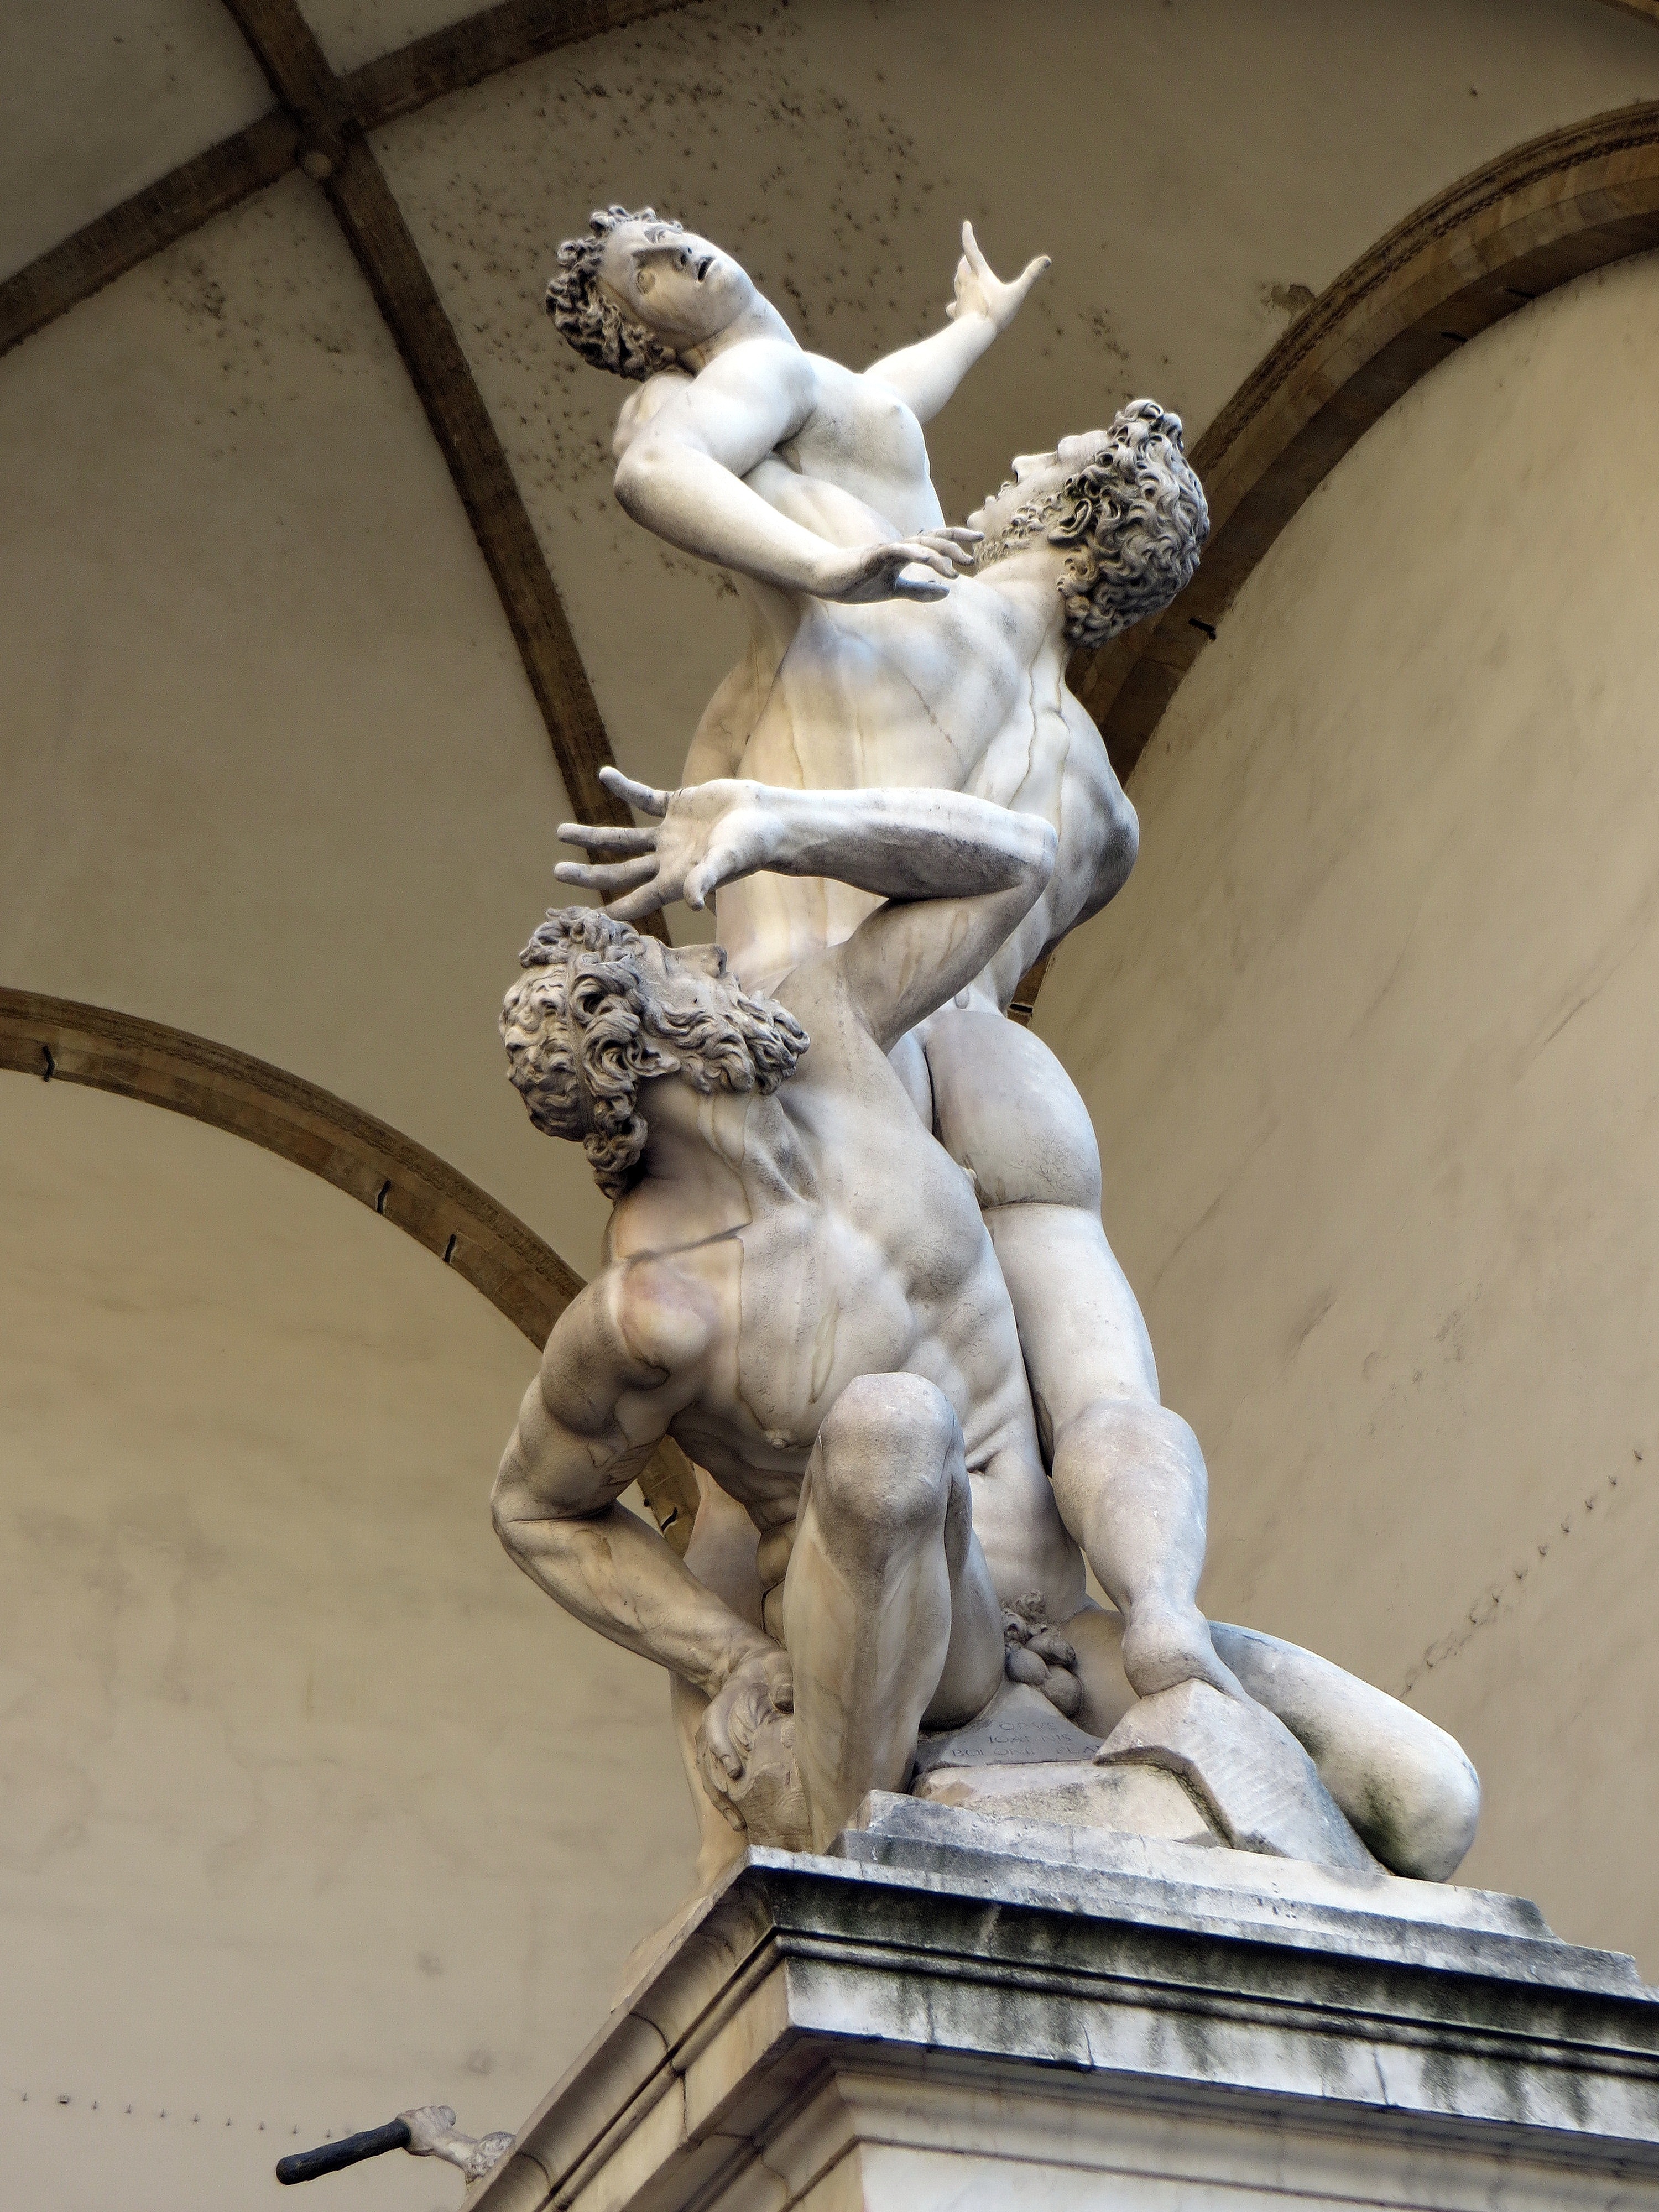
monument, statue, italy, tuscany, gargoyle, sculpture, art, temple, marble, carving, florence, sabines, mythology, loggia dei lanzi, ancient history, giambologna